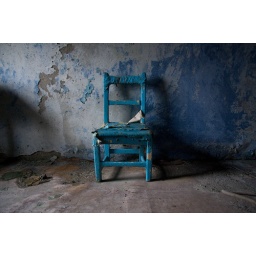
A blue chair sits still in an abandoned Irish Cottage. The paint peeling away to reveal new layers.